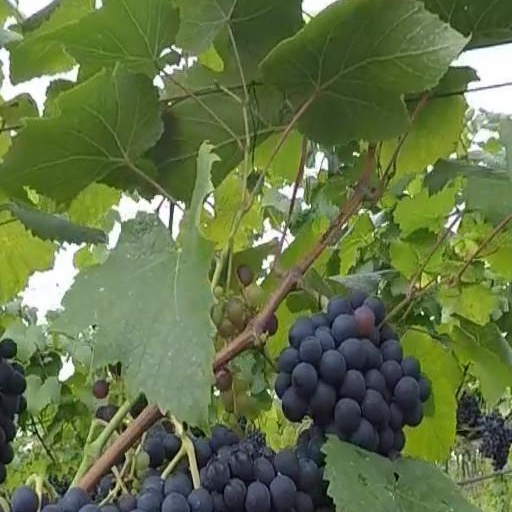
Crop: grape